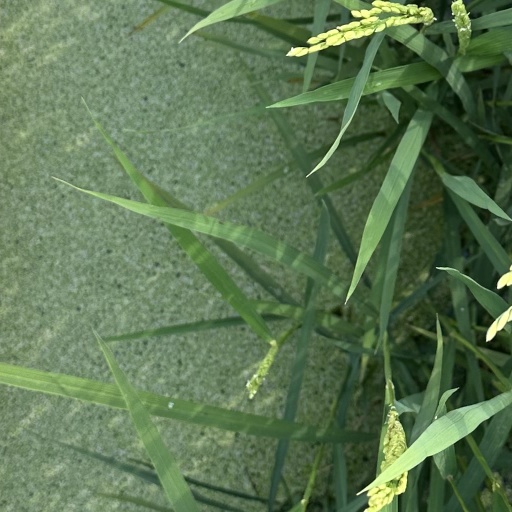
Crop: rice